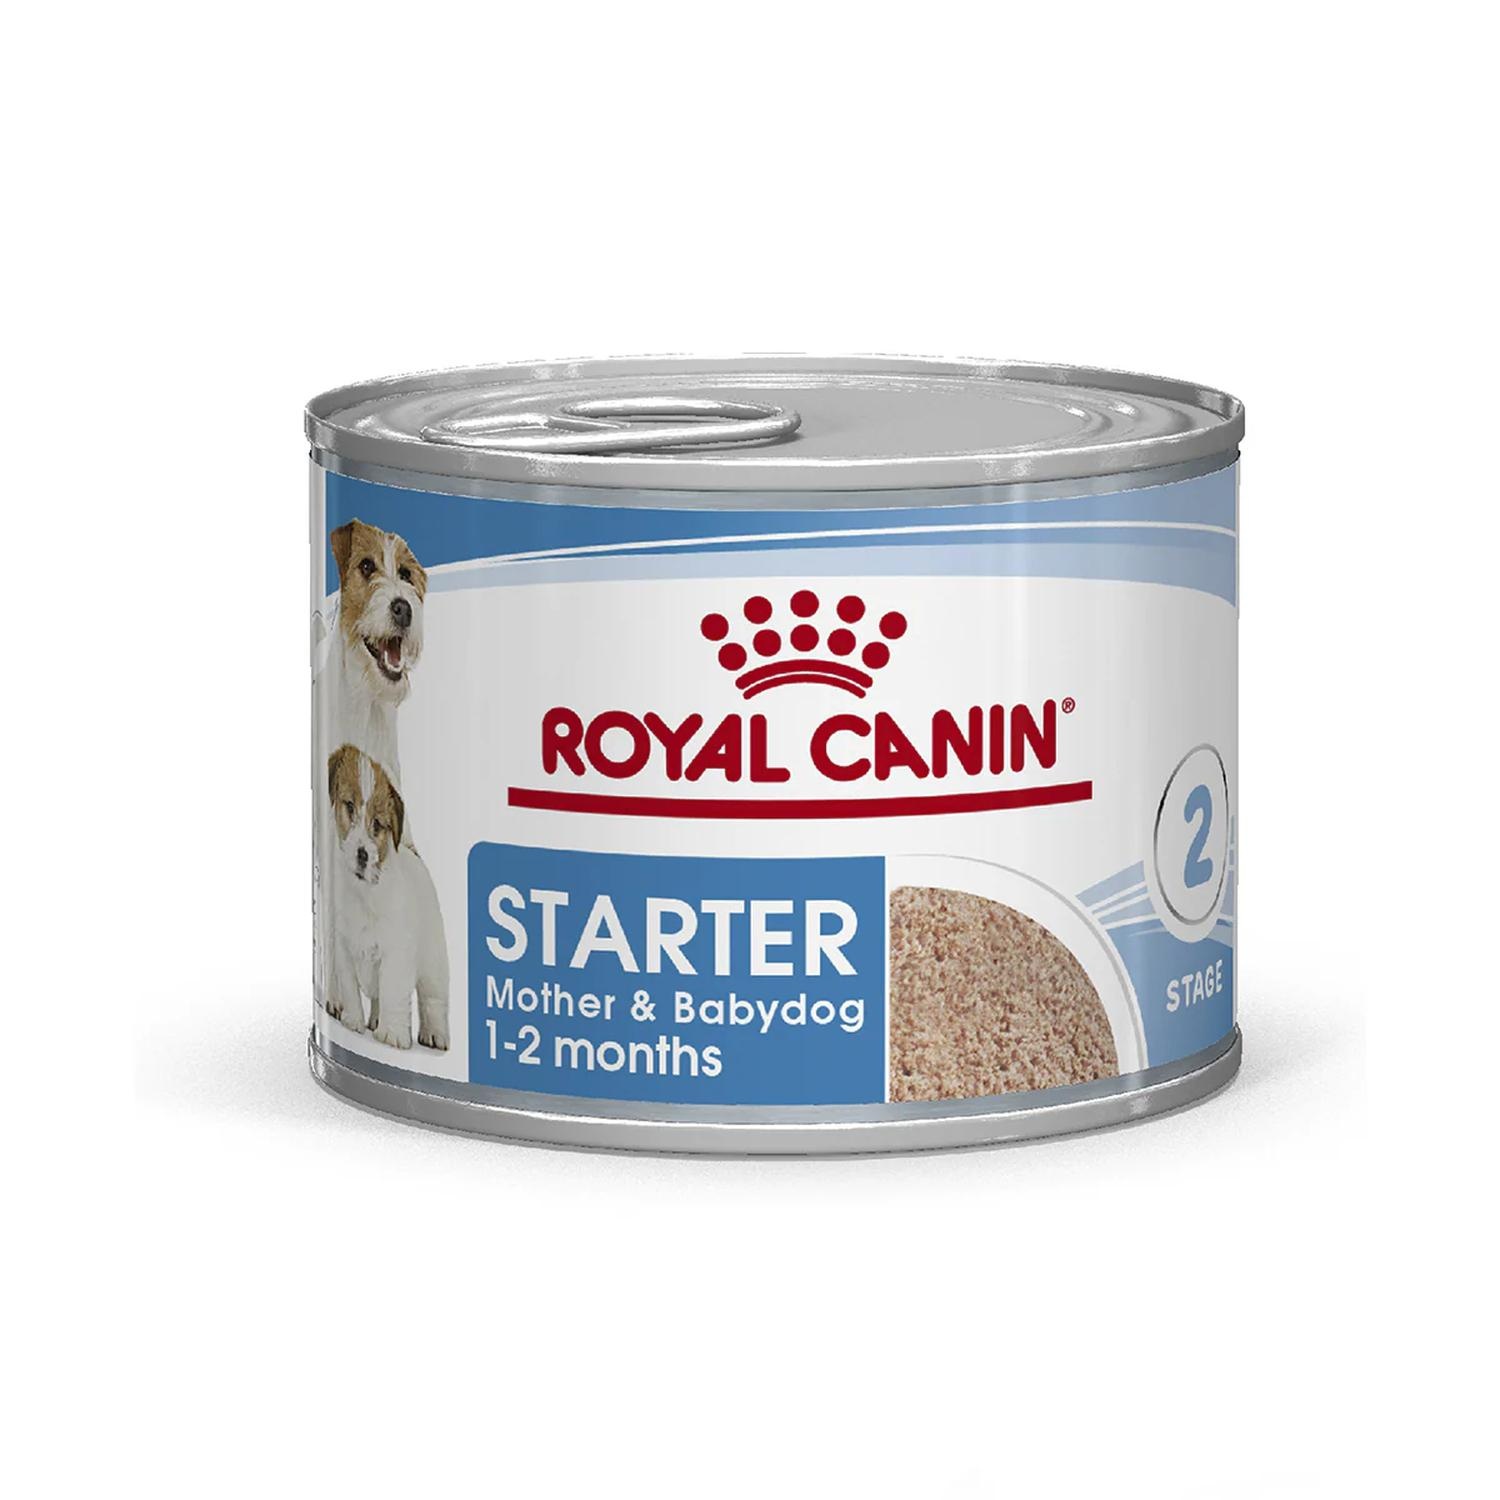
Royal Canin Starter Mother & Babydog Mousse 145g 12pz
Royal Canin Starter Mother & Babydog Mousse Alimento húmedo para perras gestantes, lactantes y cachorros en crecimiento hasta los 2 meses de edad. Royal Canin Starter Mother & Babydog Mousse está formulado para cubrir las necesidades nutricionales y energéticas de las perras desde el último trimestre de gestación hasta la lactancia, y de los cachorros desde el destete hasta los 2 meses de edad. Su textura tipo mousse facilita la alimentación de los cachorros y apoya la transición de la leche materna al alimento sólido. Análisis garantizado: Proteína cruda (mín.) 8.5% Grasa cruda (mín.) 4.5% Fibra cruda (máx.) 1.5% Humedad (máx.) 80.5% Ácido docosahexaenoico (DHA) (mín.) 0.03% Contenido calórico: Energía metabolizable (EM): 972 kcal/kg Energía metabolizable por lata (145 g): 141 kcal Guía de alimentación: Etapa: Desde el último trimestre de gestación hasta los 2 meses de edad. Se recomienda ajustar la cantidad según el peso de la madre o el número y edad de los cachorros. Puede ofrecerse solo o combinado con alimento seco Starter Mother & Babydog. Etapa de vida: Perras gestantes y lactantes. Cachorros desde el nacimiento hasta los 2 meses de edad. Ingredientes principales: Agua suficiente para el procesamiento, carne de pollo, subproductos de cerdo (menudencias), harina de arroz, arroz cervecero, gelatina, minerales, aceite de pescado, caseína, carbonato de calcio, gluten de trigo, aceite de girasol, celulosa en polvo, cloruro de potasio, y vitaminas (incluyendo vitamina E, B1, B6, B12, D3, ácido fólico, niacina y biotina). Contiene antioxidantes naturales y ácidos grasos esenciales para el desarrollo cerebral y el sistema inmunológico. Promueve un desarrollo armonioso: Contiene nutrientes esenciales adaptados a las necesidades específicas de las hembras gestantes y lactantes, así como de los cachorros en crecimiento. Nutrición óptima: Su textura mousse facilita la digestión y la ingesta, ayudando a los cachorros a realizar una transición suave del alimento líquido al sólido. Apoya el microbioma: Con una combinación de prebióticos (MOS) y proteínas de alta digestibilidad que favorecen el equilibrio intestinal y la salud digestiva.
Brand: Royal Canin
Category: Animals & Pet Supplies > Pet Supplies > Dog Supplies > Dog Food > Non-Prescription Dog Food